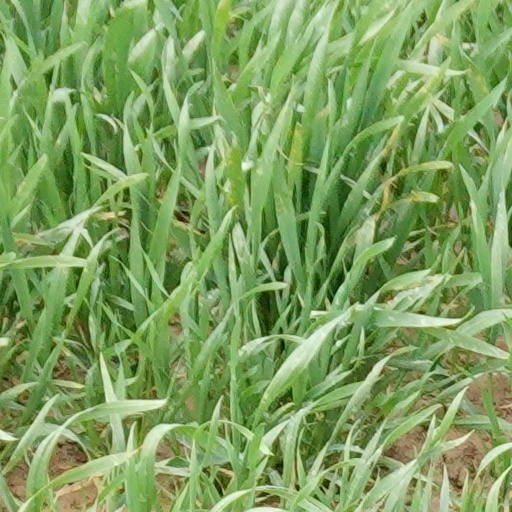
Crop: wheat